Hamilton Academical F.C. Reserves and Academy

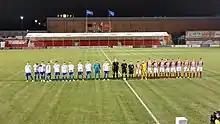
Hamilton and FC Basel Under-19 teams line up prior to their UEFA Youth League match, October 2018

From 2015 onwards it has been possible for the Hamilton academy to participate in the UEFA Youth League by the Under-17 side winning the previous season's league at that age group; they first achieved this in 2018.